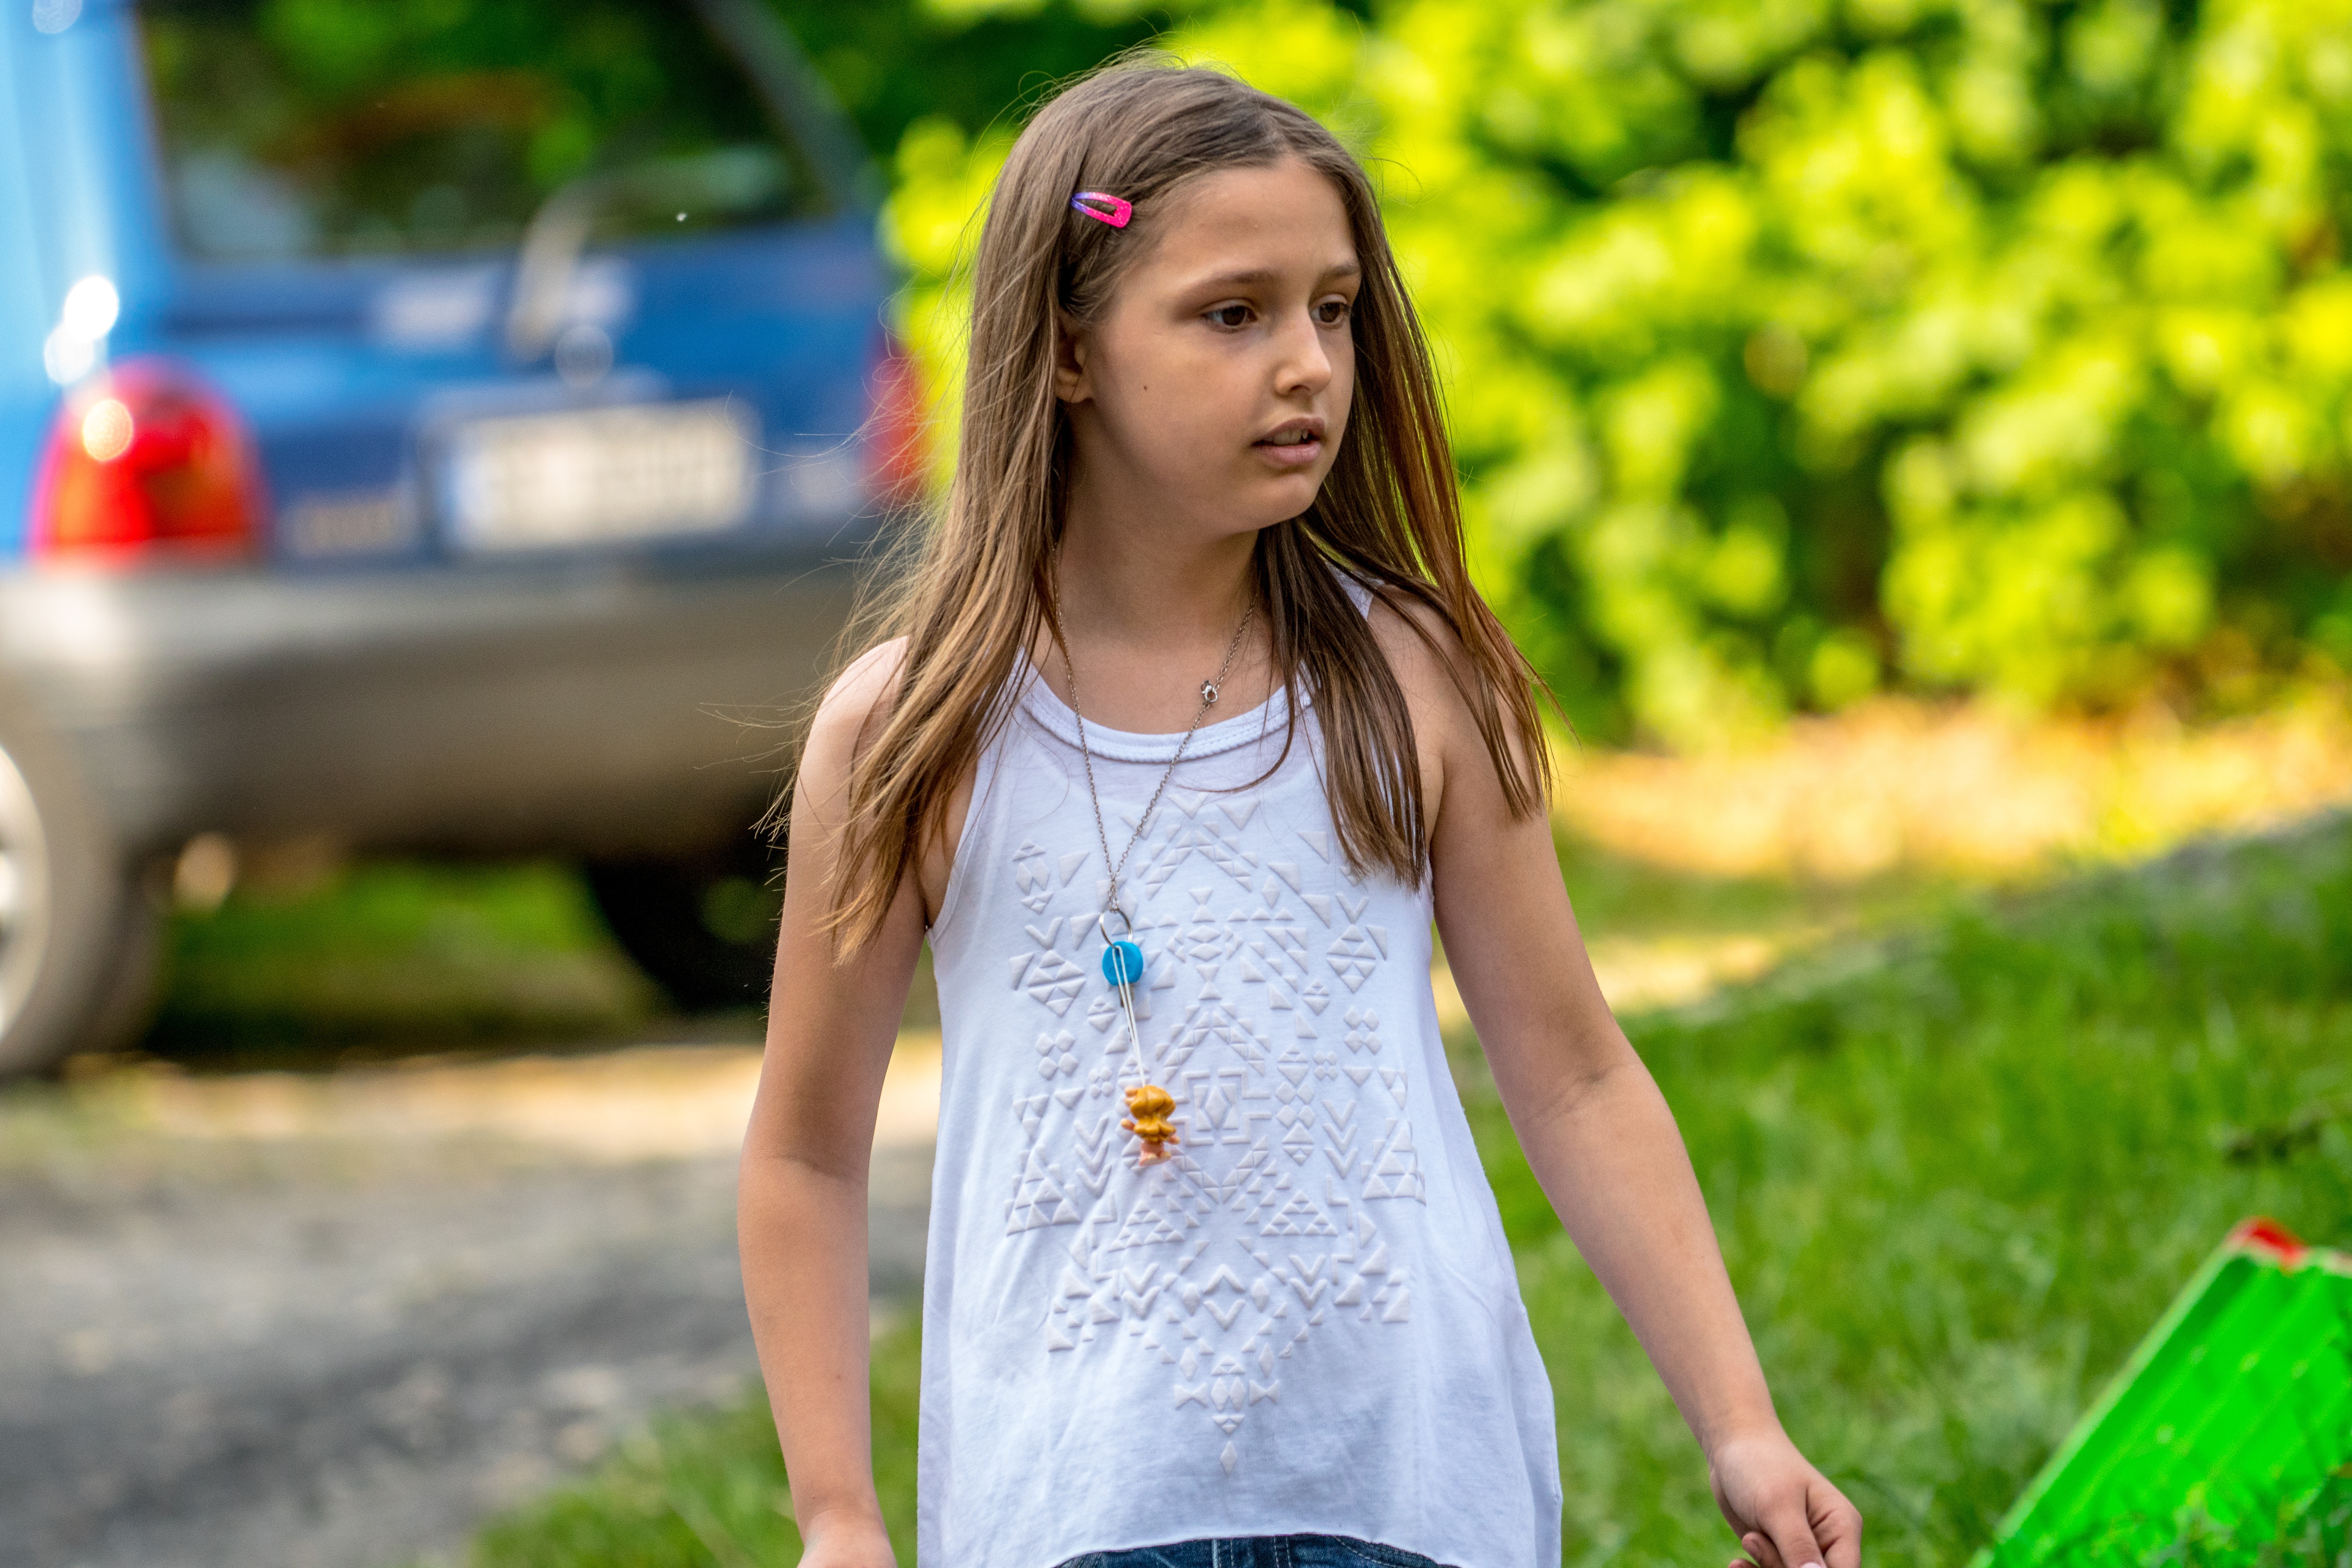
grass, person, people, girl, sun, photography, play, summer, model, spring, green, color, child, human, fashion, yellow, lady, leisure, childhood, season, smile, laugh, children, fun, dress, playground, toddler, beauty, out, photo shoot, playing child, portrait photography